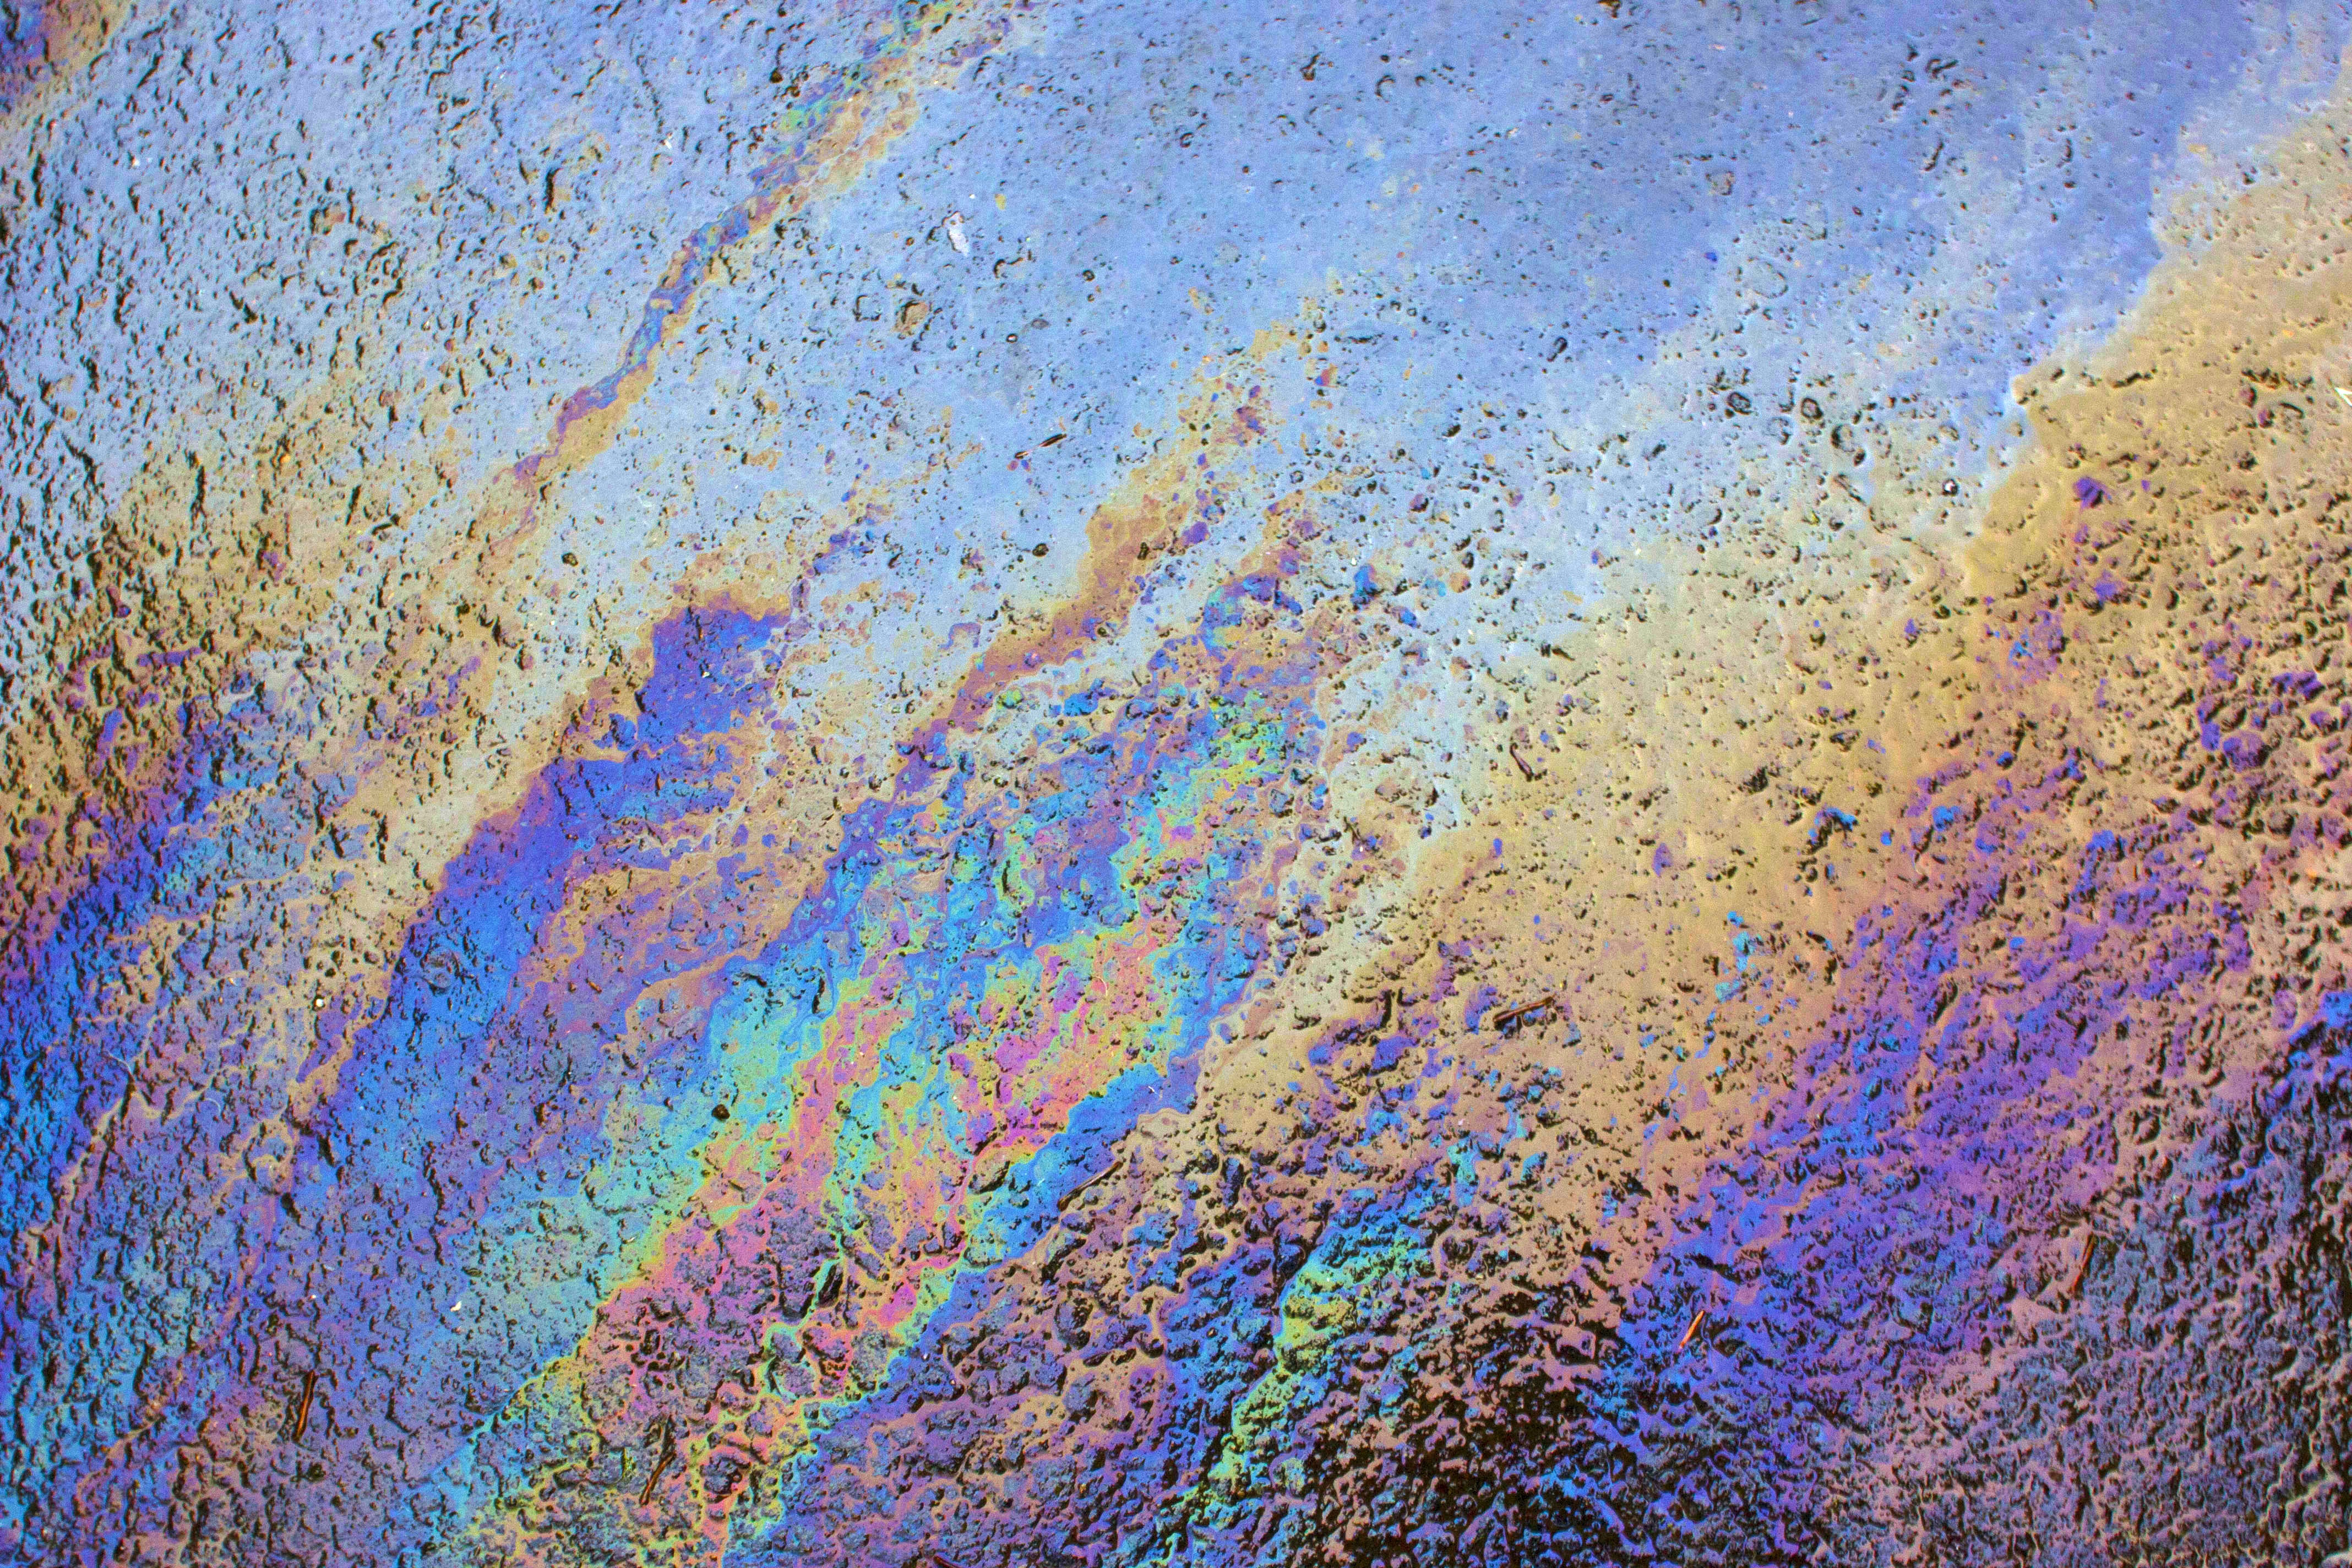
water, sky, texture, flower, frost, blue, colorful, oil, acrylic paint